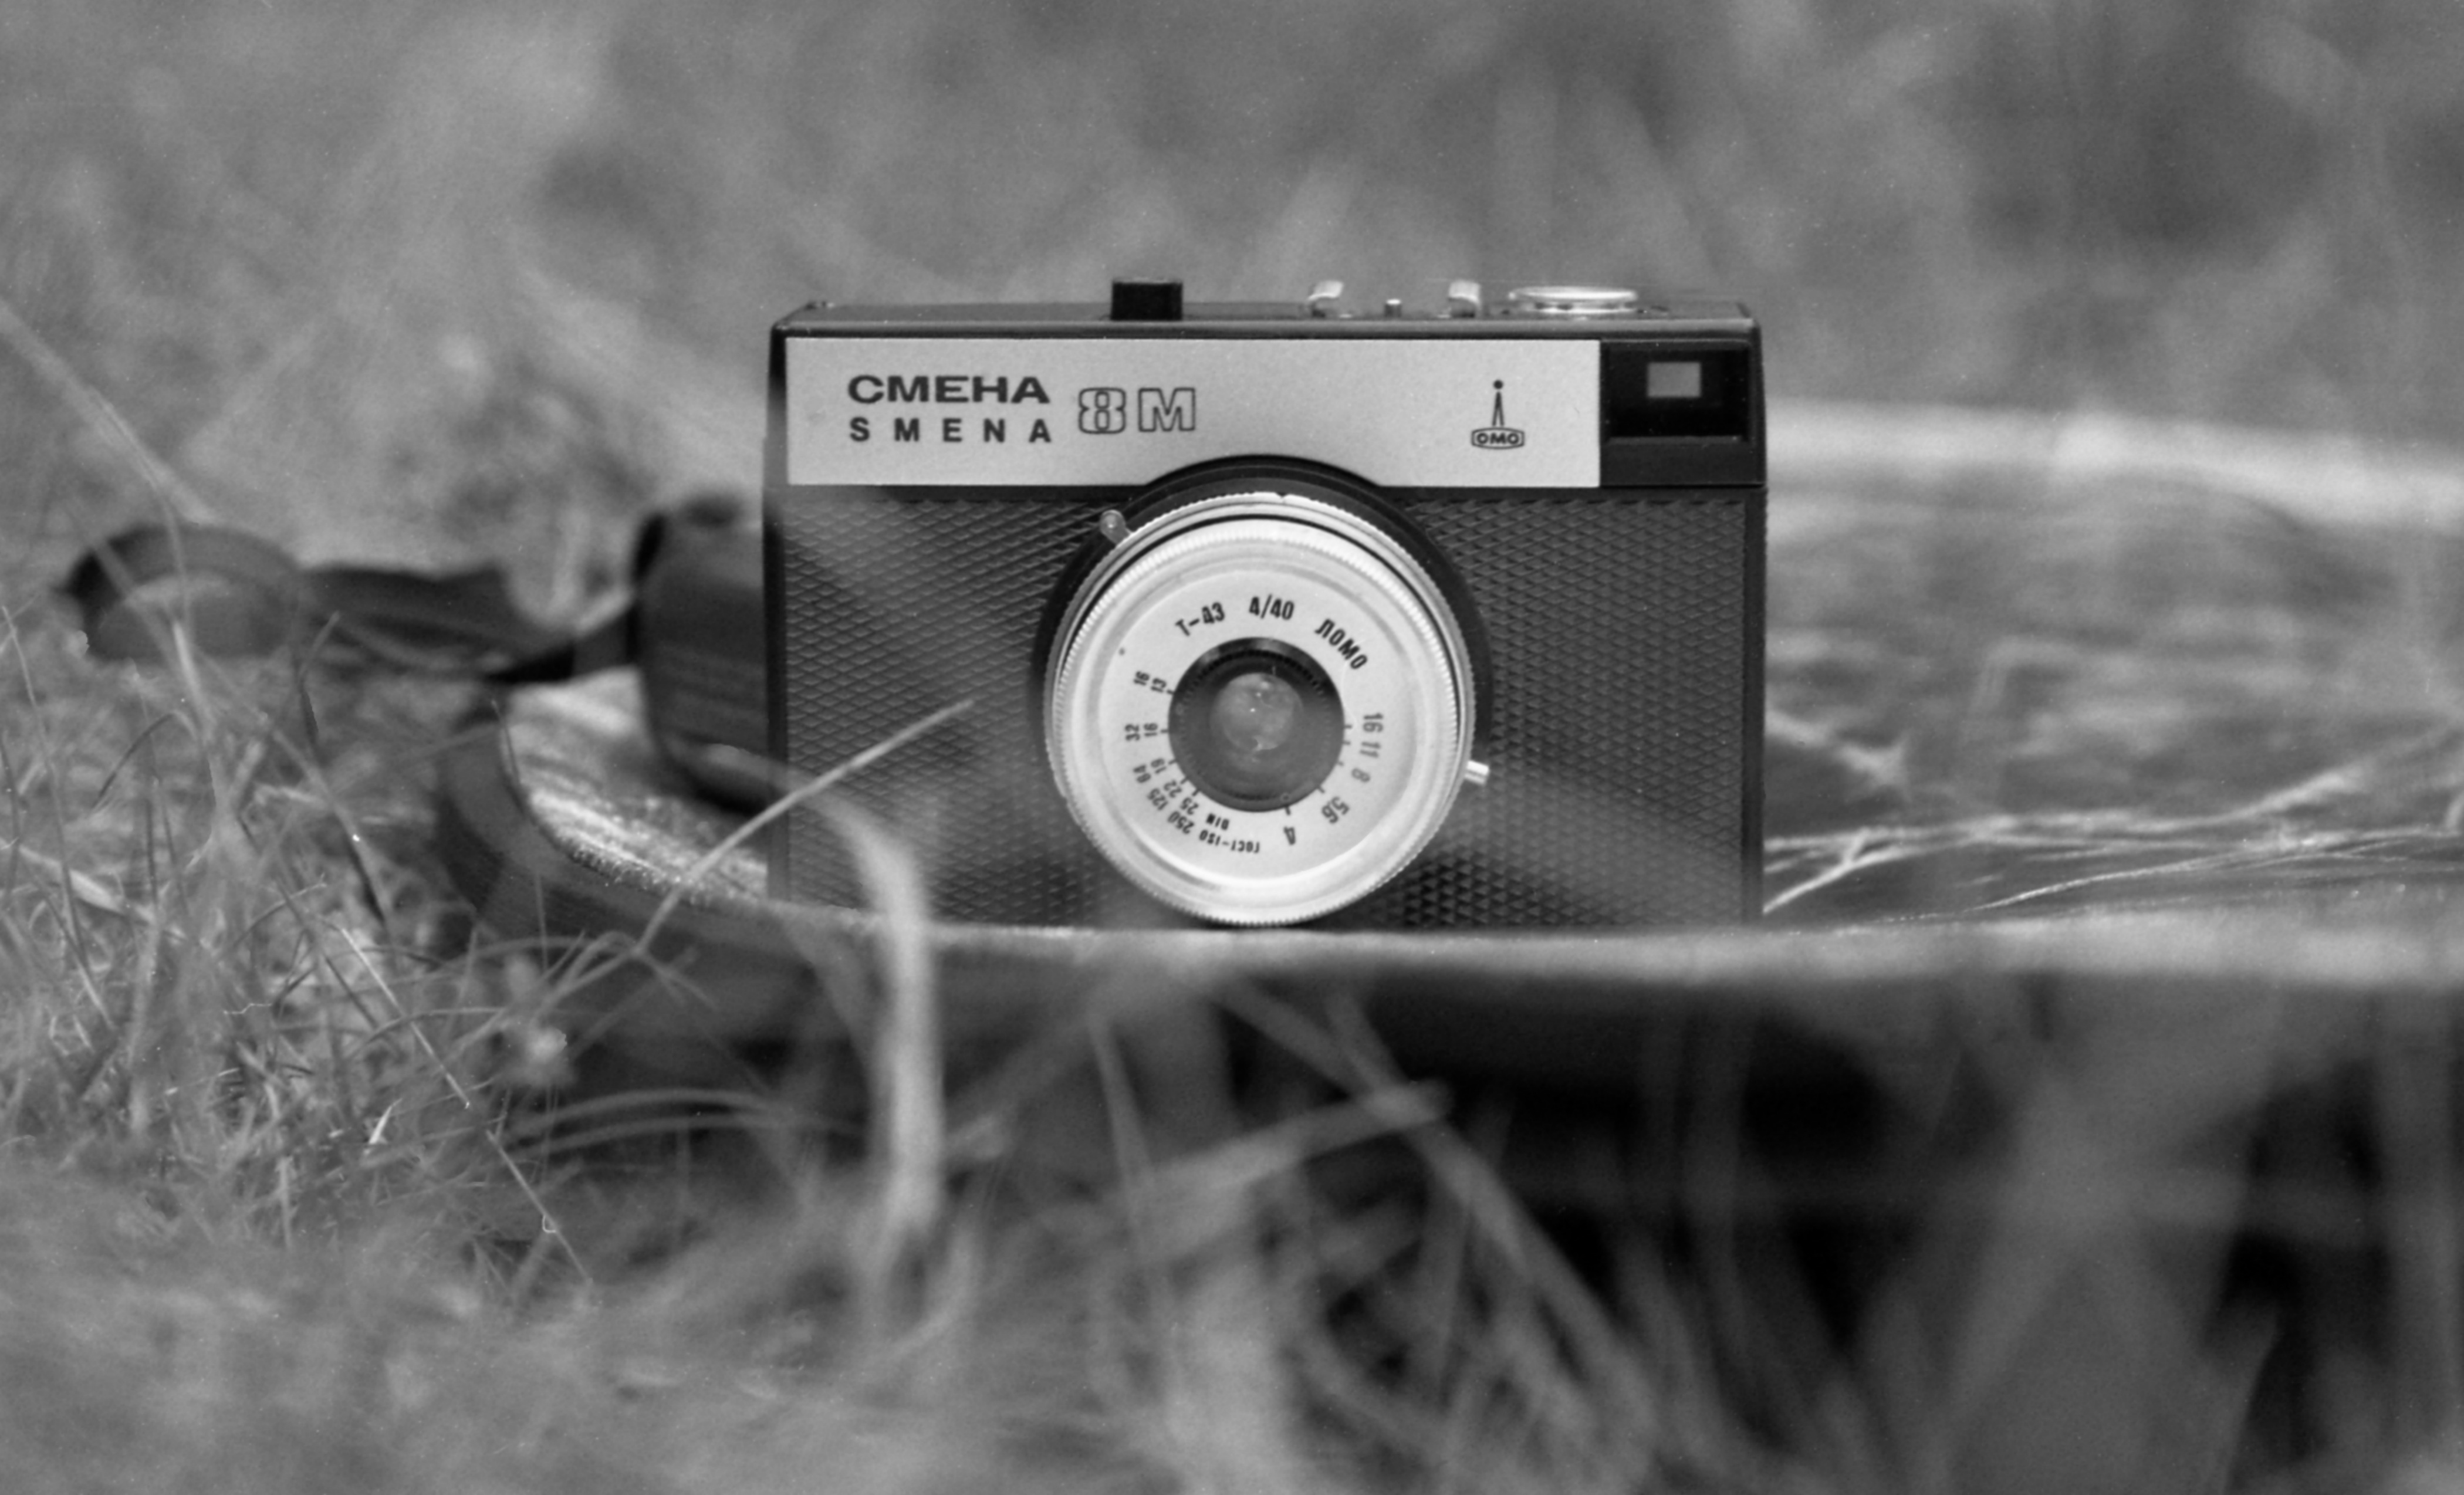
light, black and white, white, camera, photography, black, monochrome, close up, reflex camera, digital camera, photograph, rangefinder, monochrome photography, digital slr, single lens reflex camera, cameras optics, mirrorless interchangeable lens camera